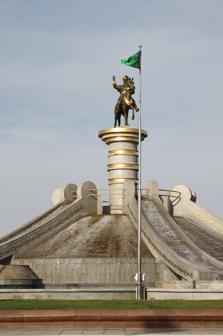
Building: Ashgabat Fountain
Country: Turkmenistan
Year built: 2008
Fountain complex in Ashgabat, Turkmenistan Ashgabat Fountain is a fountain complex located in Ashgabat , Turkmenistan . The complex currently holds two entries in the Guinness Book of Records - one for its size and one for "Most Fountain Pools in a Public Place." Constructed by the Turkish company Polimeks in 2008, the Ashgabat Fountain is located on the road leading from Ashgabat Airport to the city center of Ashgabat . Oguz Khan monument The Ashgabat Fountain has many decorative elements and is set in impressive landscaping . It is composed of a large-scale system of water jet displays accompanied by music and light. The pool and fountain complex spans 125,000 square meters (12.5 ha) and features 27 synchronized, illuminated, and fully programmable fountains. The fountain's lighting system is powered by solar energy. The complex was designed to represent the legendary ancestors of the Turkic people : Oguz Khan and his six sons: Gün Khan (Lord of the Sun), Ay Khan (Lord of the Moon), Yildiz Khan (Lord of the Stars), Gök Khan (Lord of Heaven), Dag Khan (Ruler of the Mountains) and Deniz Khan (Ruler of the Sea). The project's creative direction was led by the " People's Artist of Turkmenistan ," Babasary Annamuradov . According to the sculpture's creators , it is meant to evoke the Turkmen people's peacefulness, their unbreakable unity, and cohesion, and the creative spirit and power of modern Turkmenistan . Links Photos of the opening Fountain in Polimeks Insaat Ashgabat in Guinness Book References